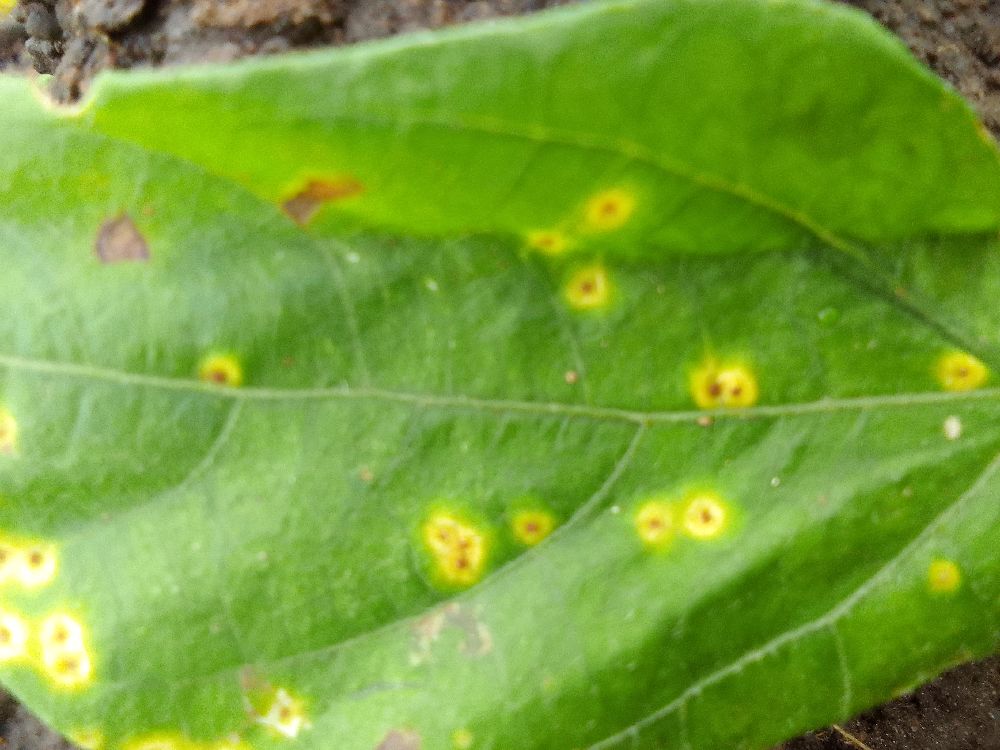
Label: rust